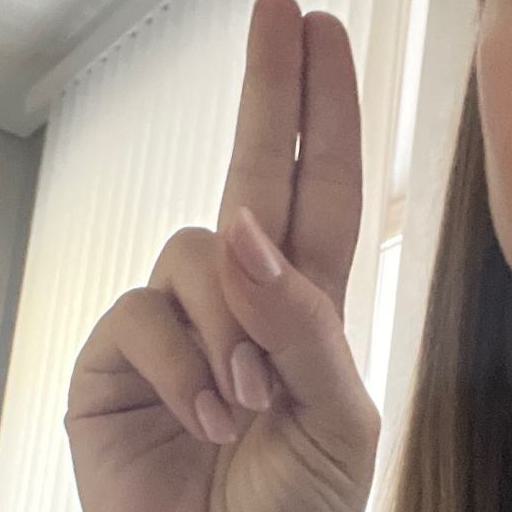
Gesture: two_up